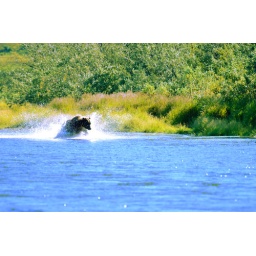
A large brown bear pounces on salmon on the Battle River in Katmai Alaska